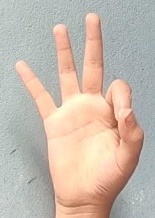
ASL sign: 9